Transport in Darjeeling

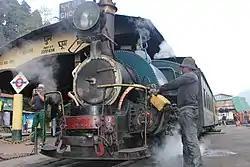
Himalayan Bird at Ghum railway station

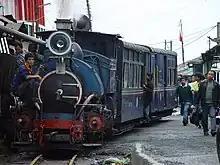
The "Toy Train" approaching Darjeeling

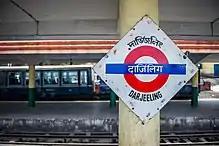
Darjeeling train station.

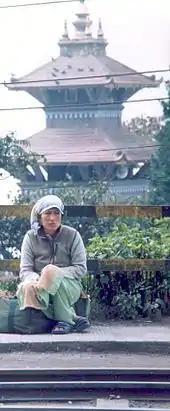
A hawker at Darjeeling train station

The town of Darjeeling can be reached by the 80-kilometre long Darjeeling Himalayan Railway, nicknamed the "Toy Train", from Siliguri. It is a 60-centimetre (2-foot) narrow-gauge railway run by the Indian Railways.